731 series

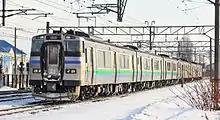
KiHa 201 series DMU running in multiple with a 731 series EMU, January 2009

A total of 63 vehicles (21 sets) were delivered to Sapporo Depot between 1996 and 2006. The first units entered service from 24 December 1996.